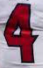
Number: 4